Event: Nepal Earthquake
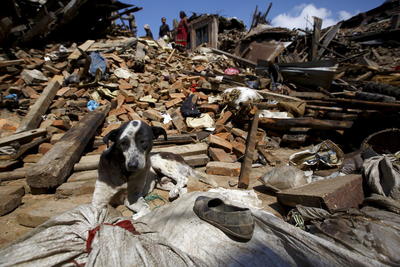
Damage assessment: damage